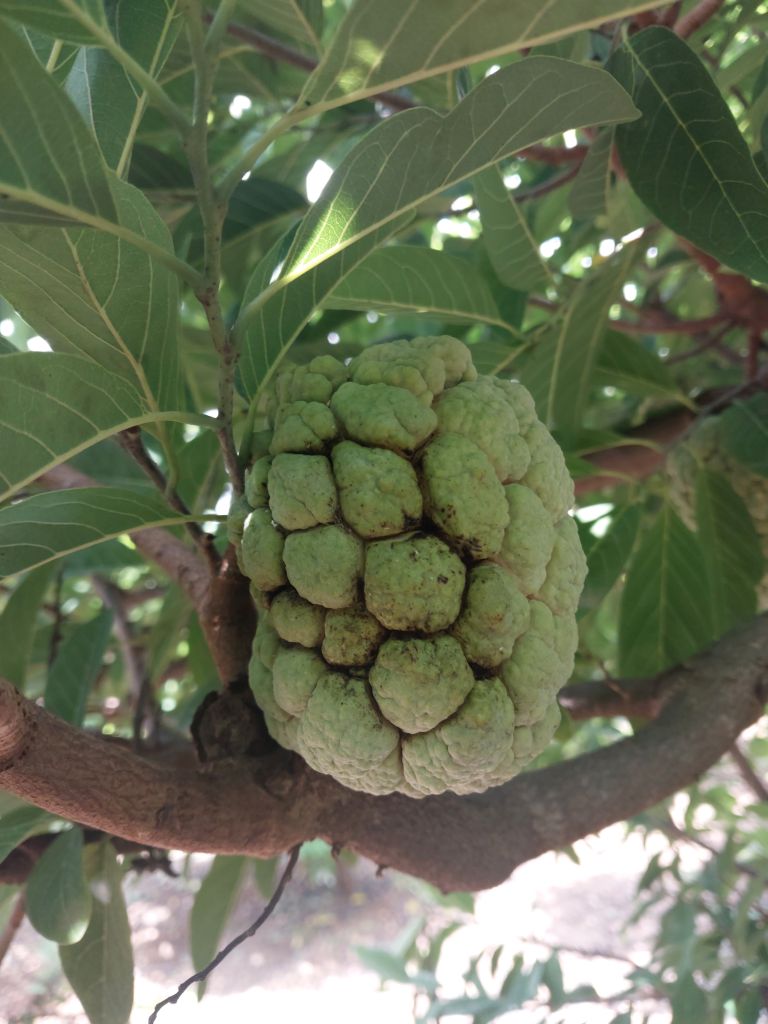
Disease label: Athracnose